Tel Tanninim

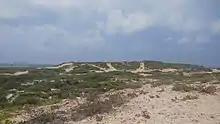
Tel Tanninim at the mouth of Nahal Tanninim stream

Tel Tanninim, in Arabic Tell al-Milāt (lit. 'Mortar Mound'), is an ancient tell (archaeological mound) on the shore of the Mediterranean, near the mouth of Nahal Tanninim ('Crocodiles Stream'), in the vicinity of the modern Arab town of Jisr az-Zarka, Israel.